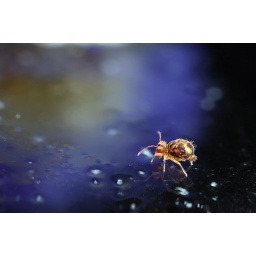
Springtail on the greenhouse roof. I placed a small flower above it to reflect some colour back onto the glass